Consolidation of the Cuban Revolution

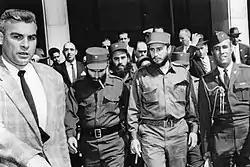
Fidel Castro during a 1959 visit to Washington, D.C. to promote his land reform plans

Disagreements arose in the new government concerning pay cuts, which were imposed on all public officials on Castro's demand. The disputed cuts included a reduction of the $100,000 a year presidential salary Urrutia had inherited from Batista.